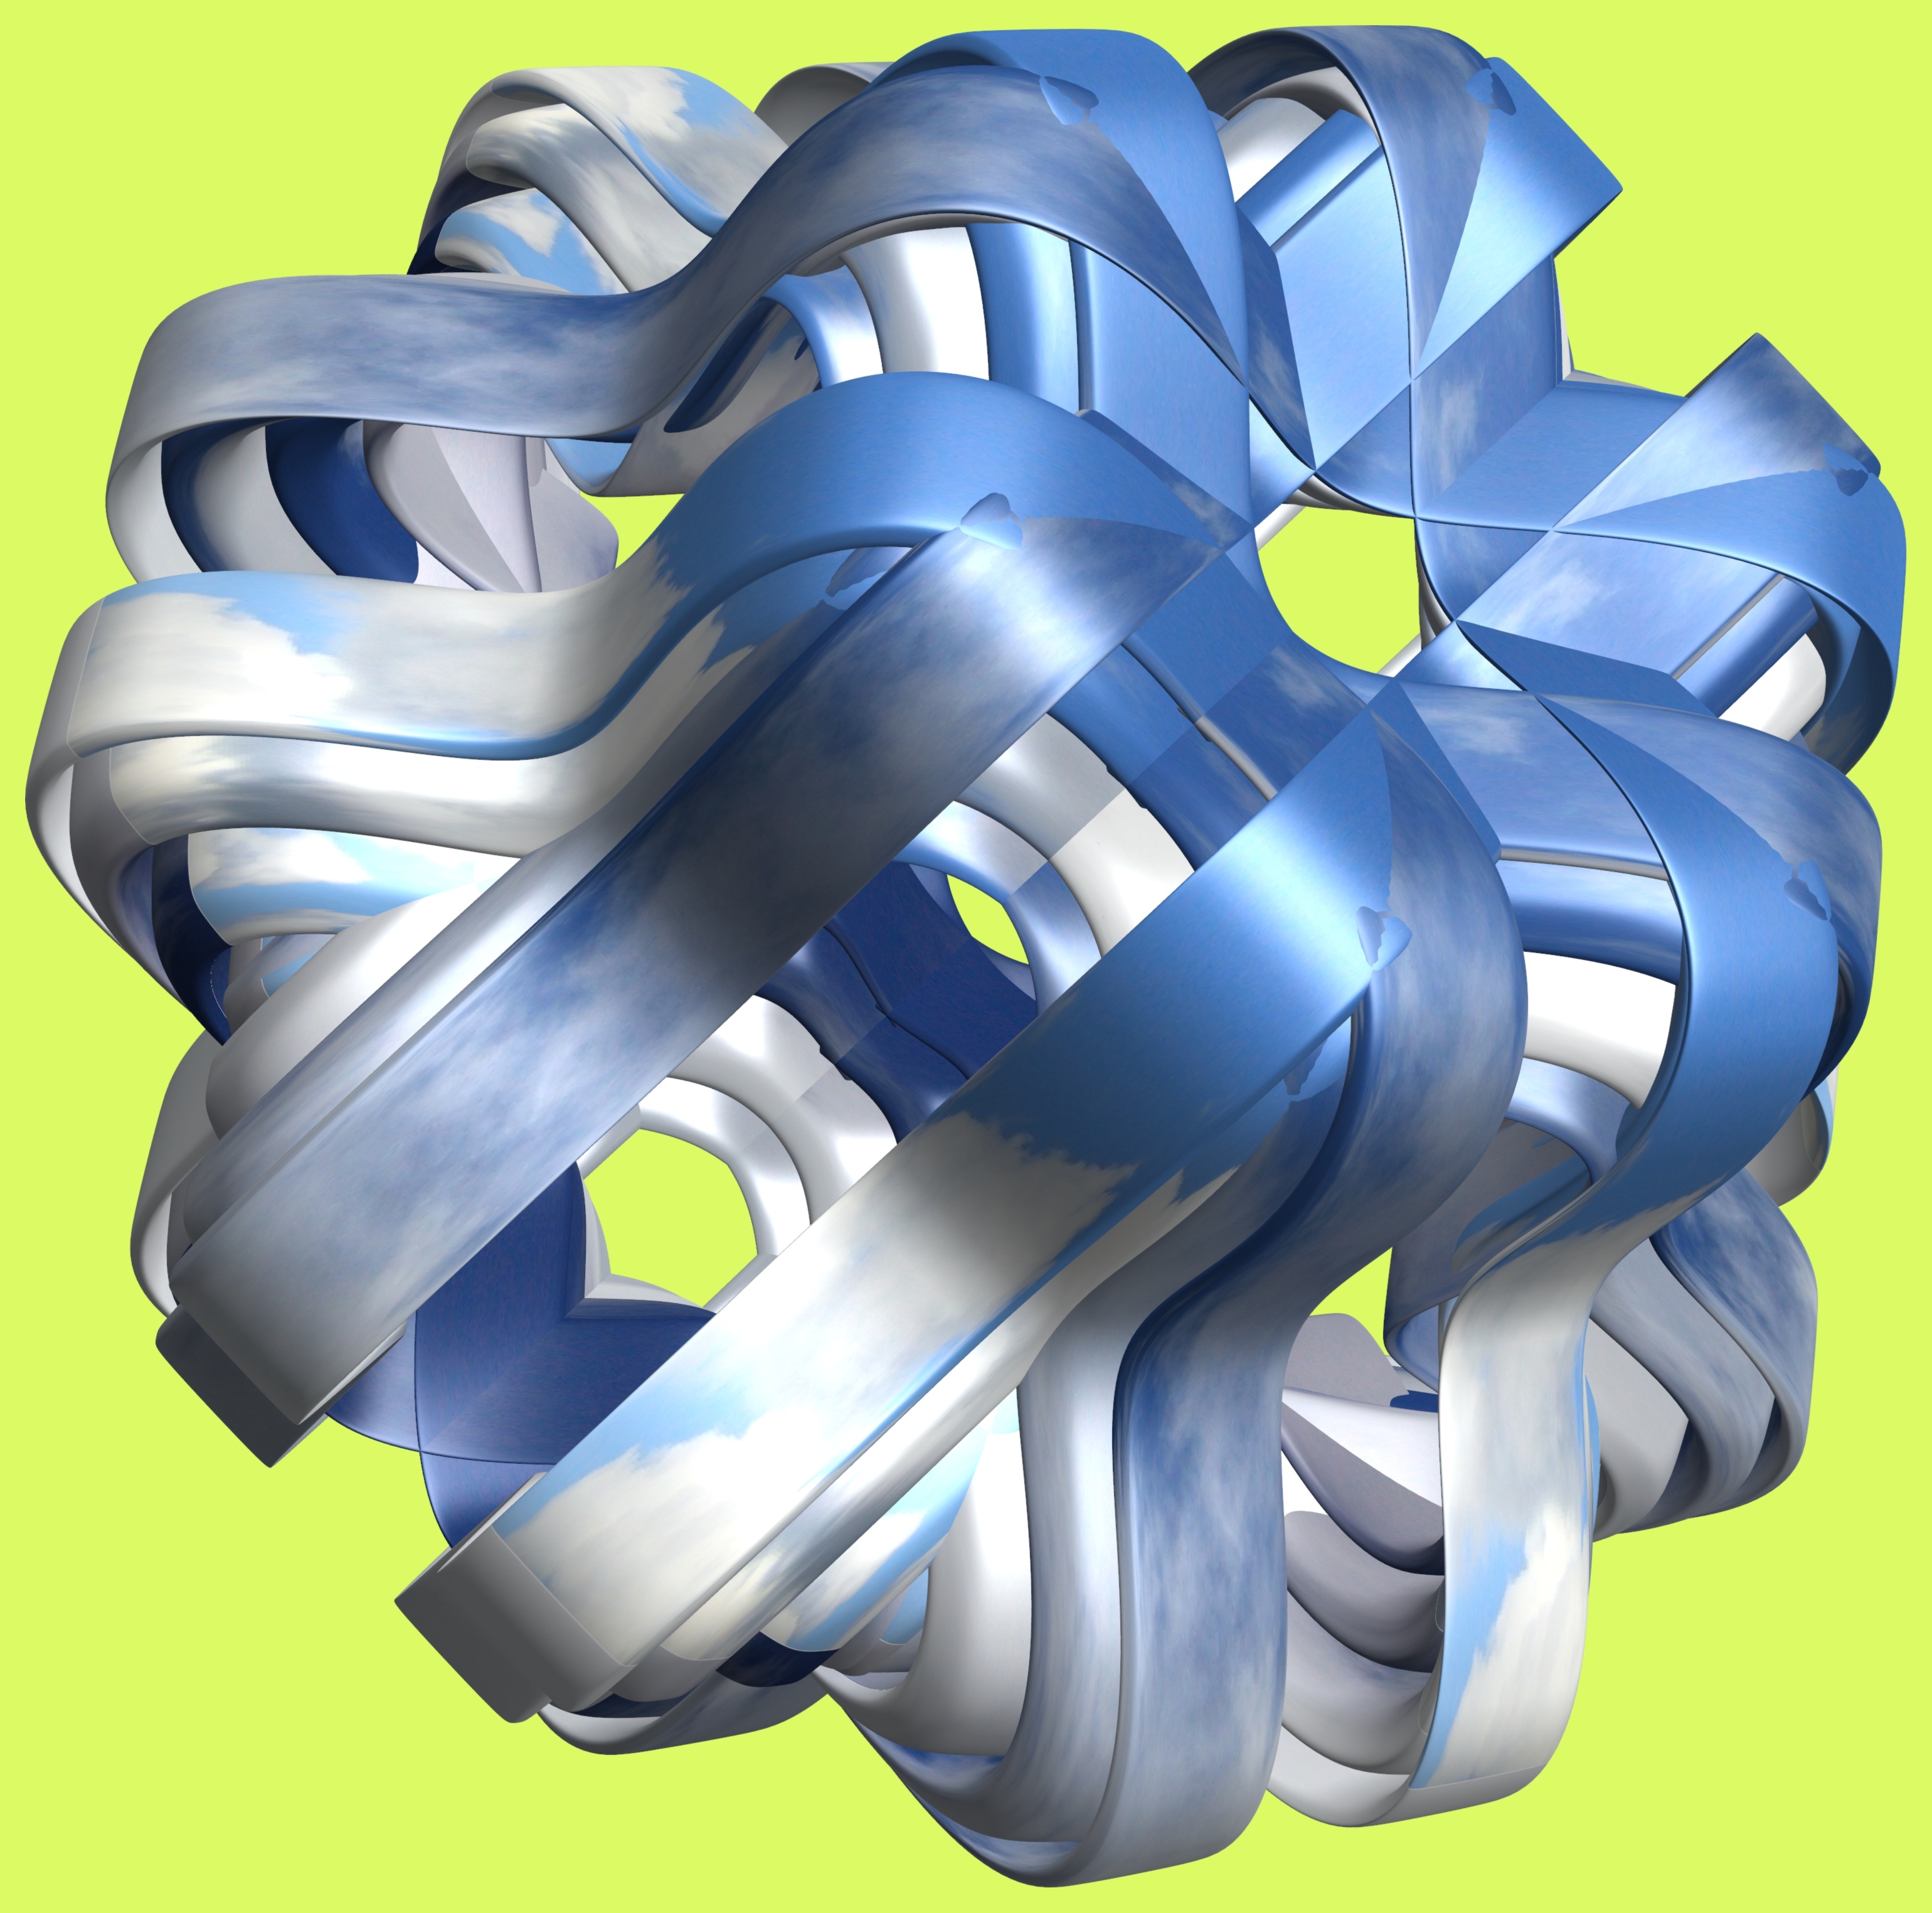
wing, structure, wheel, texture, pattern, gear, machine, turbine, illustration, design, symmetry, 3d, graphic, torus, mathematica, cg, parametricplot3d, code, program, algorithm, mapping, mecha, aircraft engine